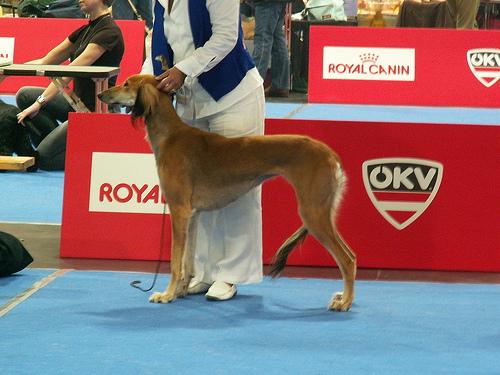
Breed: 206-n000051-Saluki